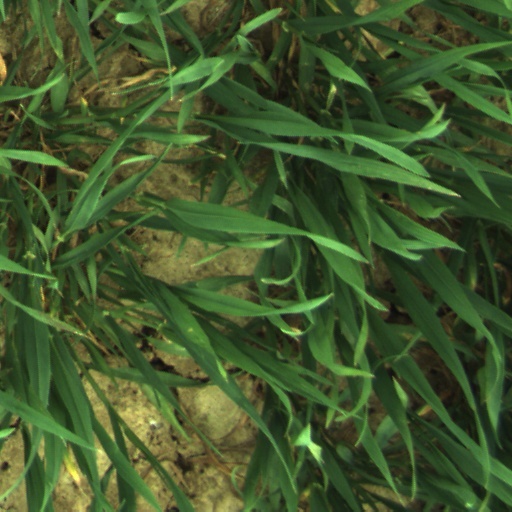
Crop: wheat